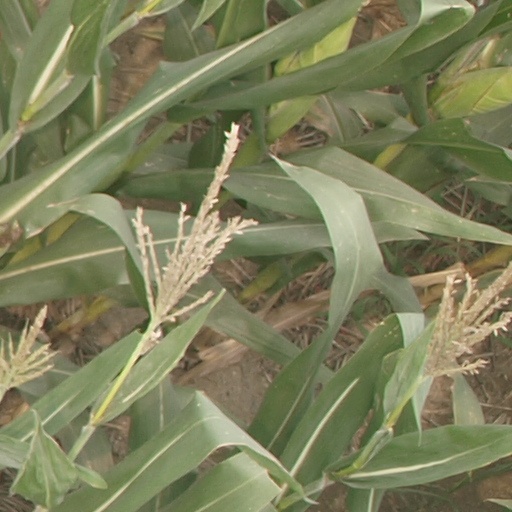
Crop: maize; corn